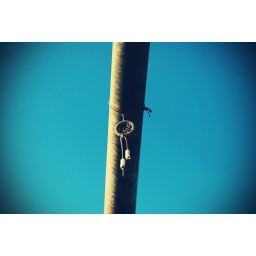
Dream catcher tied to overhead bar on Flailing street foot bridge in N Portland.